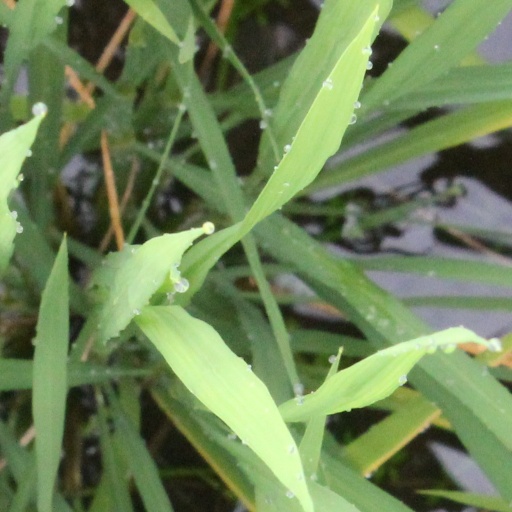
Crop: rice